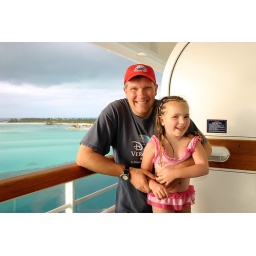
Rare picture of the person usually behind the lens taken by my son Zach!